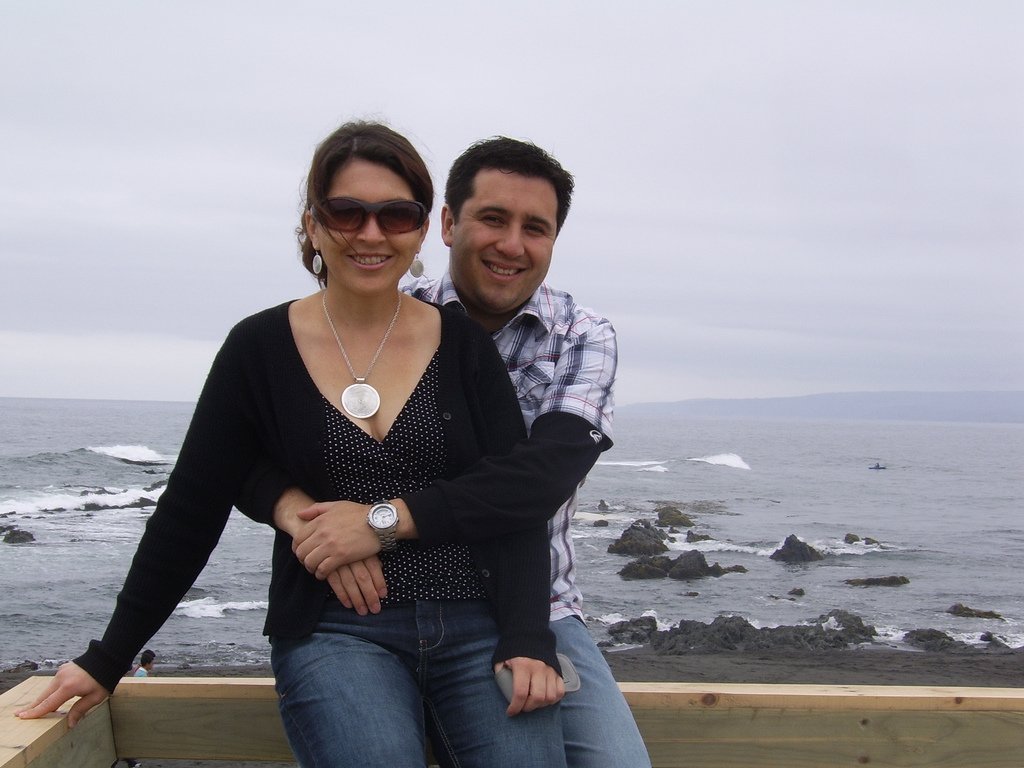
Label: not_food